Ixcanul

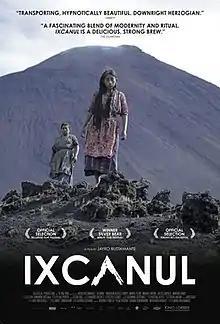
Film poster

Ixcanul (Kaqchikel for "volcano") is a 2015 Guatemalan drama film written and directed by Jayro Bustamante in his directorial debut. It was screened in the main competition section of the 65th Berlin International Film Festival, where it won the Alfred Bauer Prize. The film was selected as the Guatemalan entry for the Best Foreign Language Film at the 88th Academy Awards but was not nominated. It is the first film produced in the Kaqchikel language of the Mayan family.